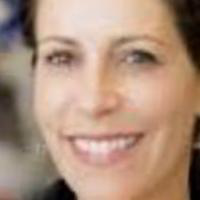
Age group: age 31-40